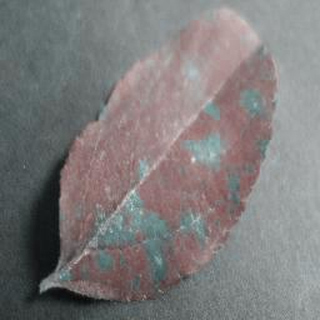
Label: apple_cedar_apple_rust